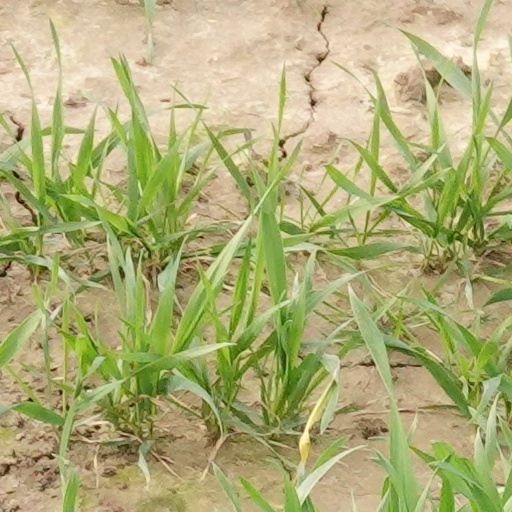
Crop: wheat